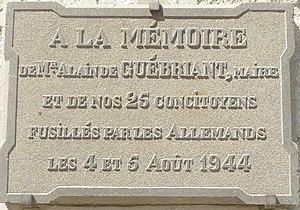
Saint-Pol-de-Léon
Saint-Pol-de-Léon [sɛ̃ pɔl də leɔ̃] est une commune française du département du Finistère, en région Bretagne.